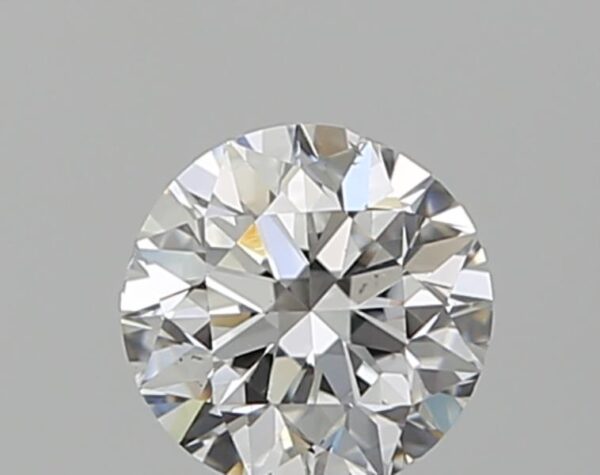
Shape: round
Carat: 0.5
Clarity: VS2
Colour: F
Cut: VG
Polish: EX
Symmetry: GD
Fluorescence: M
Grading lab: GIA
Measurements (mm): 4.93 x 4.99 x 3.2